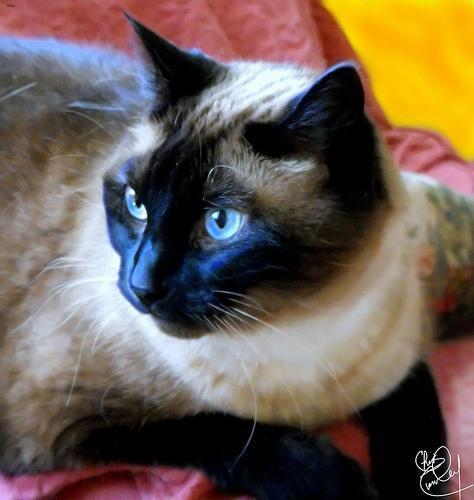
Siamese